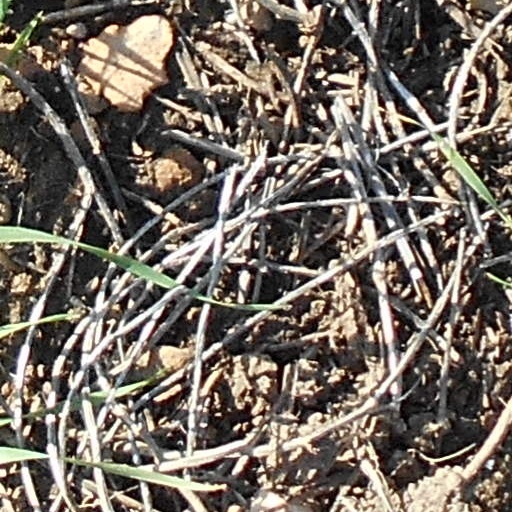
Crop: wheat